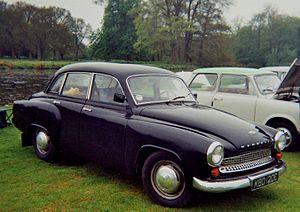
La Wartburg 311 est une berline est-allemande construite par l’usine AWE à Eisenach, entre 1955 et 1965. Elle a été remplacée par la Wartburg 312, assez peu différente, qui sera produite jusqu’en 1967.